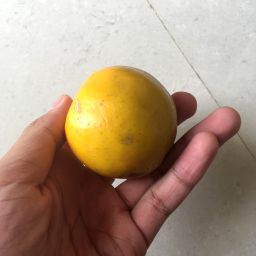
Fruit: Orange
Quality: Good